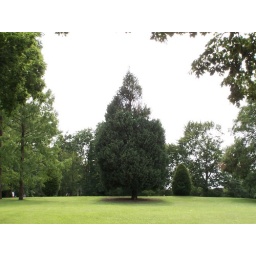
holy tree near southern train station